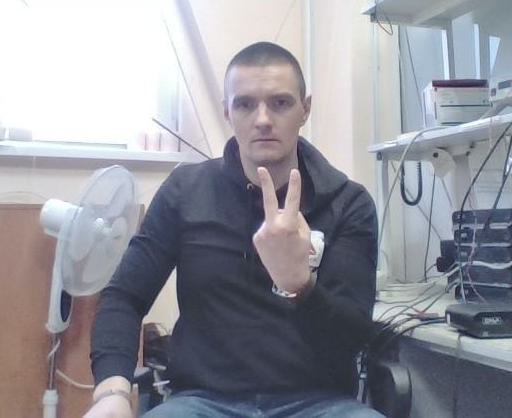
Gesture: peace_inverted